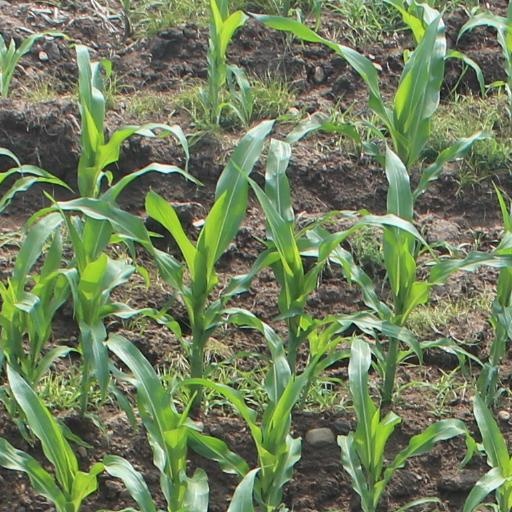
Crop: maize; corn